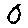
Label: 0